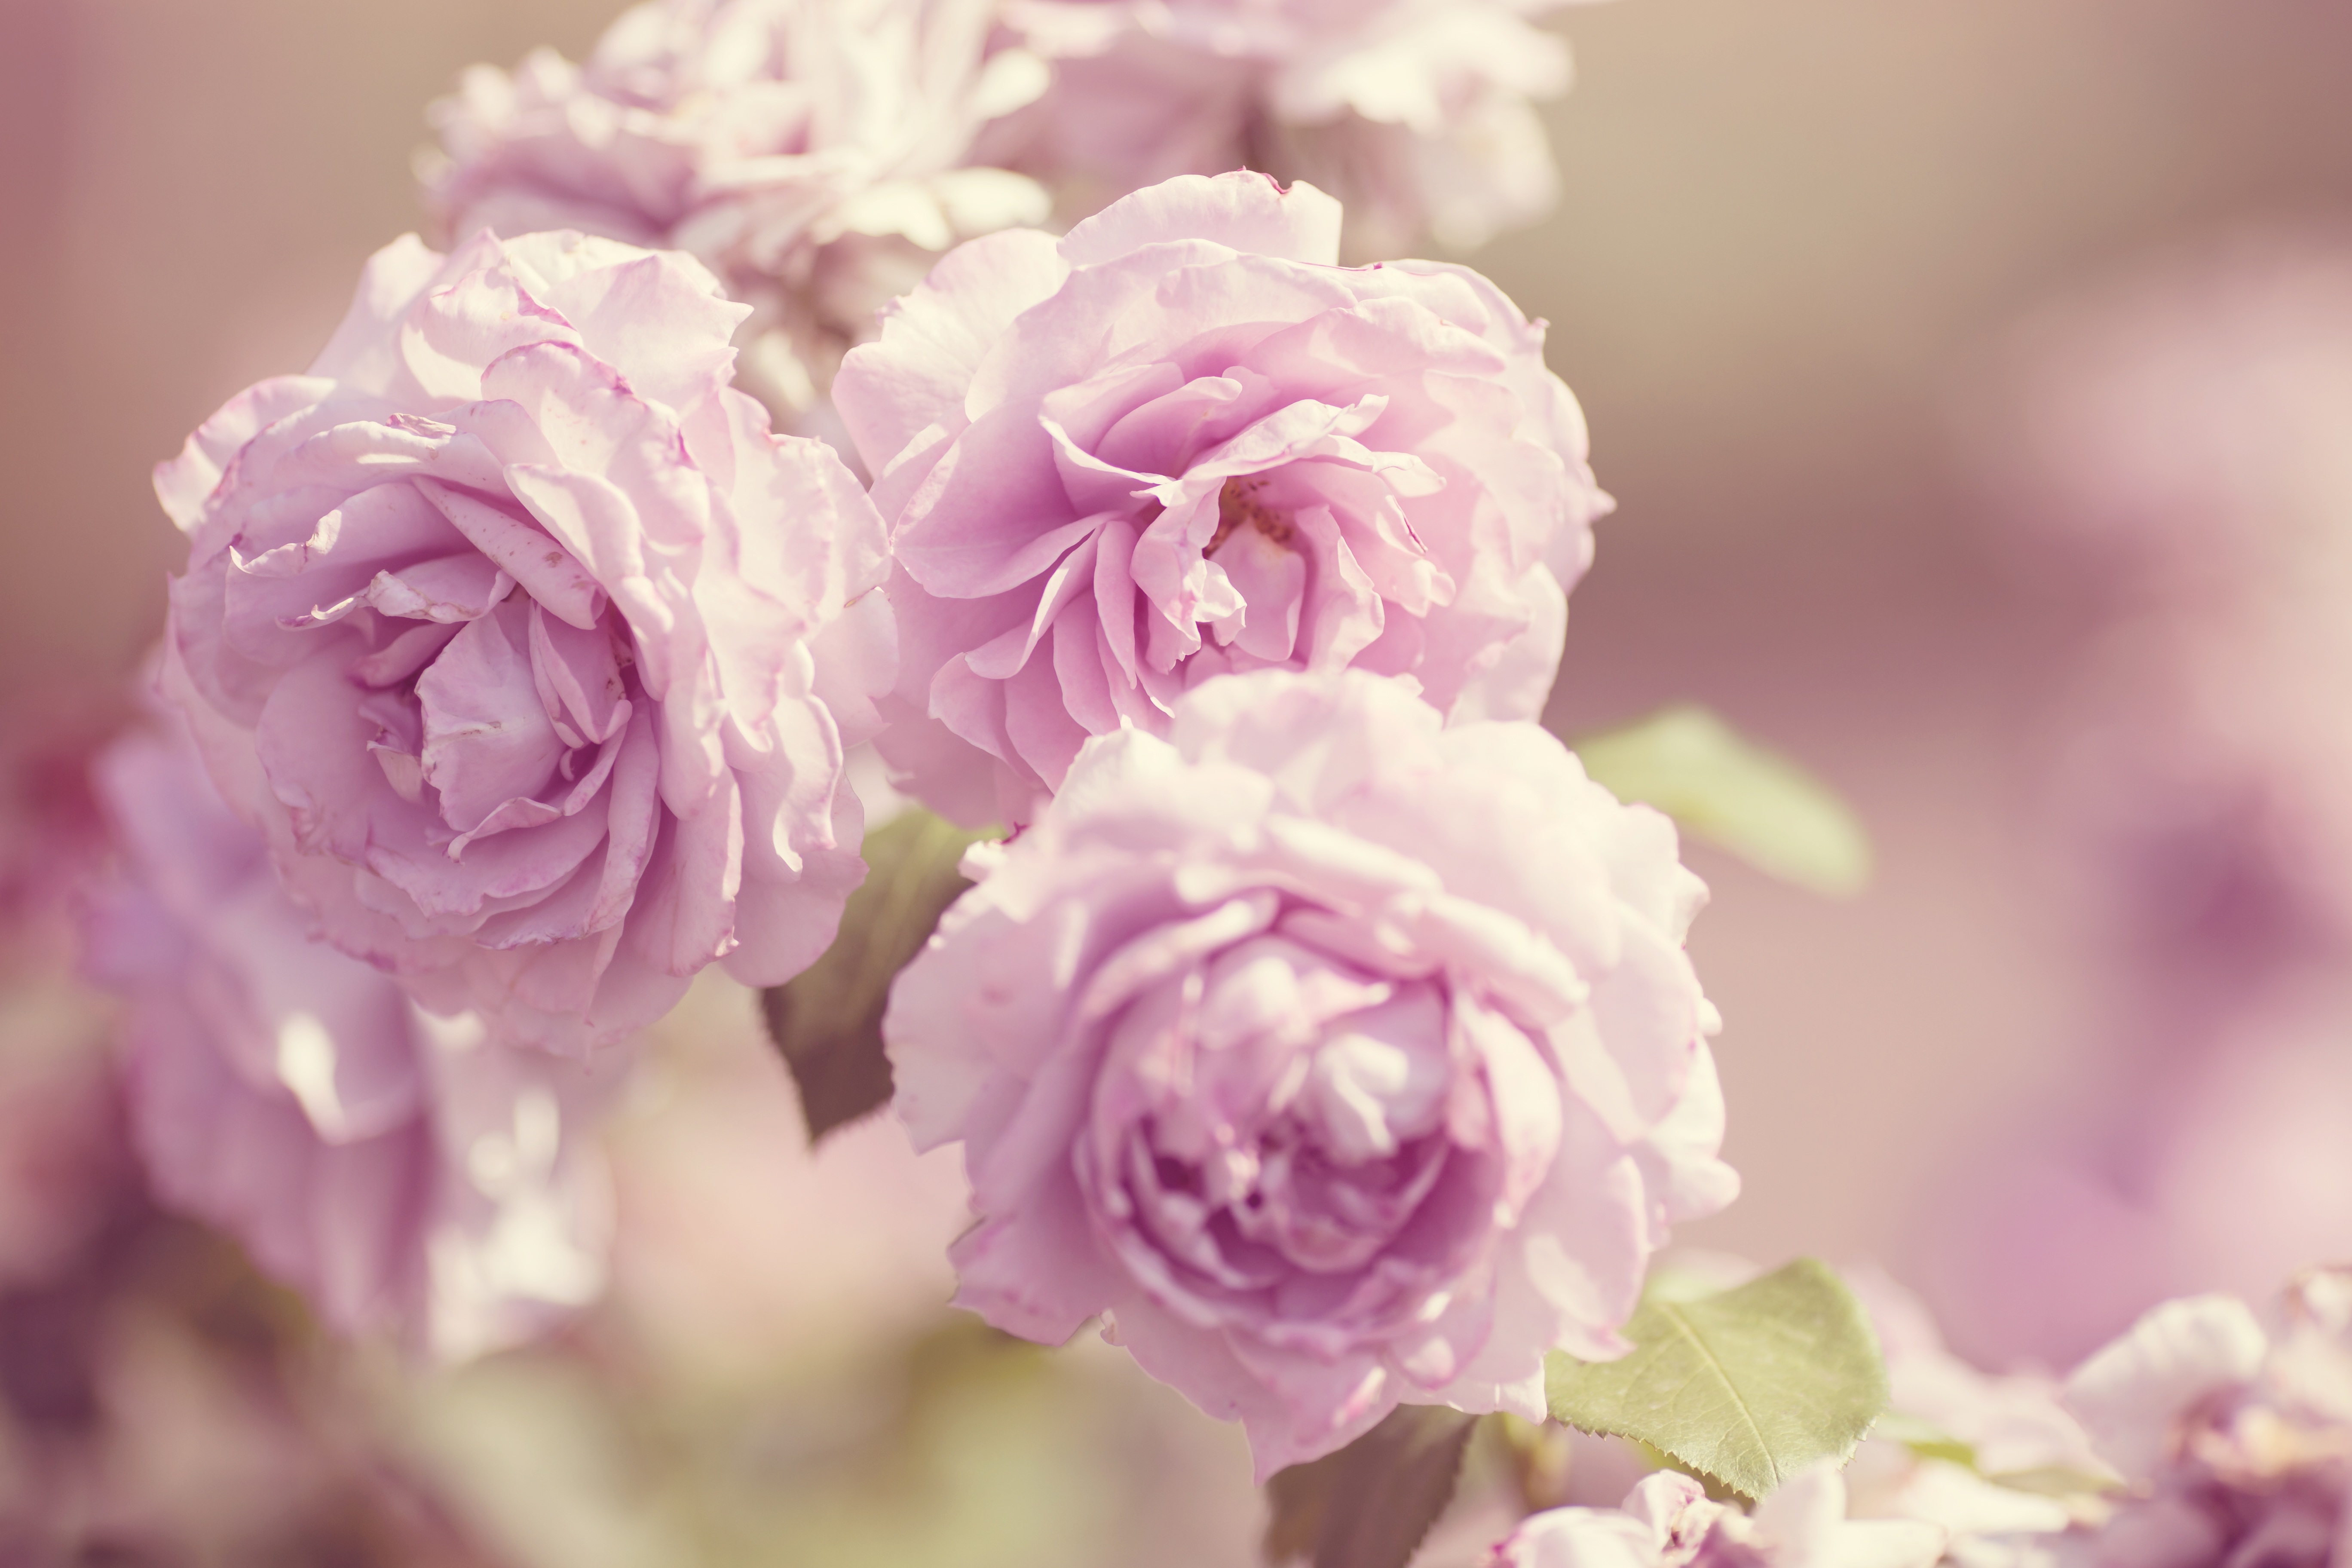
nature, blossom, plant, flower, petal, bloom, summer, bush, rose, pink, flora, close up, roses, peony, rose bloom, macro photography, rose blooms, flowering plant, garden roses, rose family, land plant, rosa centifolia